Sebastian Arcelus

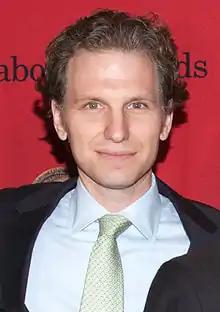
Arcelus in May 2014

Sebastian Arcelus (born November 5, 1976) is an American actor, best known for his roles as Lucas Goodwin on the Netflix thriller series "House of Cards" (2013–2016) and Jay Whitman on the CBS political drama series "Madam Secretary" (2014–2019). Arcelus began his acting career in the early 2000s and spent the first decade of his career on Broadway, having played Roger in "Rent", Fiyero in "Wicked", Bob Gaudio in "Jersey Boys", and Buddy in "Elf", among other roles. He returned to Broadway with the 2022 revival of "Into the Woods" and its subsequent national tour.